Ministry of Interior and Defence

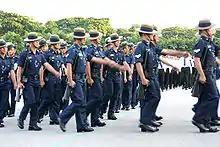
Singapore Gurkha Contingent

On 27 February 1967, the National Service (Amendment) Bill was introduced in parliament by the Singapore government. The bill would enforce the registration of all 18-year-old male Singapore citizens and permanent residents for part-time national service spanning 12 years. These conscripts would serve in volunteer-dependent organisations such as the People's Defence Force (PDF), Vigilante Corps, and the Special Constabulary. Due to limited facilities and training personnel, only 10% of these individuals, often from well-educated backgrounds, were selected for full-time national service. These full-time national servicemen were required to serve between two to three years in the SAF and subsequently fulfil reserve duties until the age of 40.